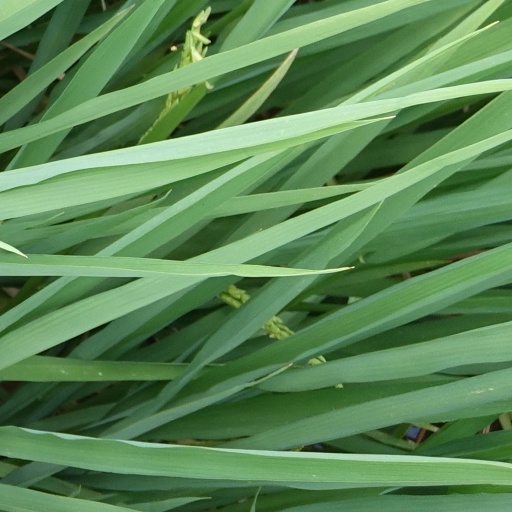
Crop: rice